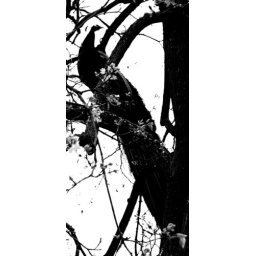
beauty in black and white